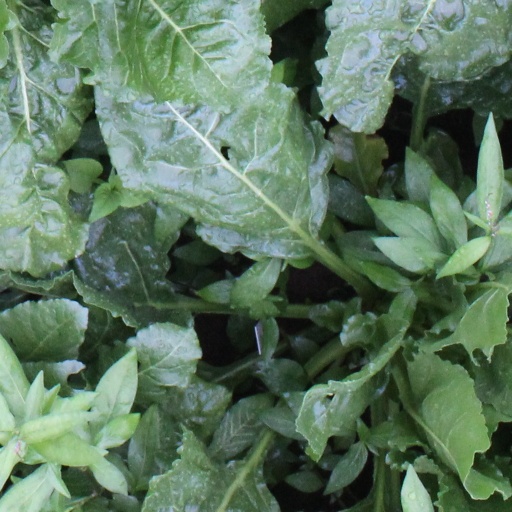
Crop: sugar beet